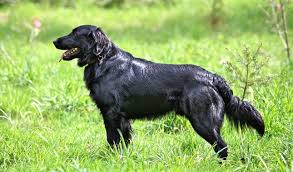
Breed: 206-n000047-flat_coated_retriever